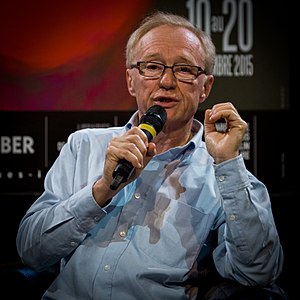
David Grossman
David Grossman,  2015
2015
David Grossman er en israelsk roman- og essayforfatter. Han har modtaget en lang række priser, herunder Man Booker-prisen i 2017 for romanen En hest kommer ind på en bar.